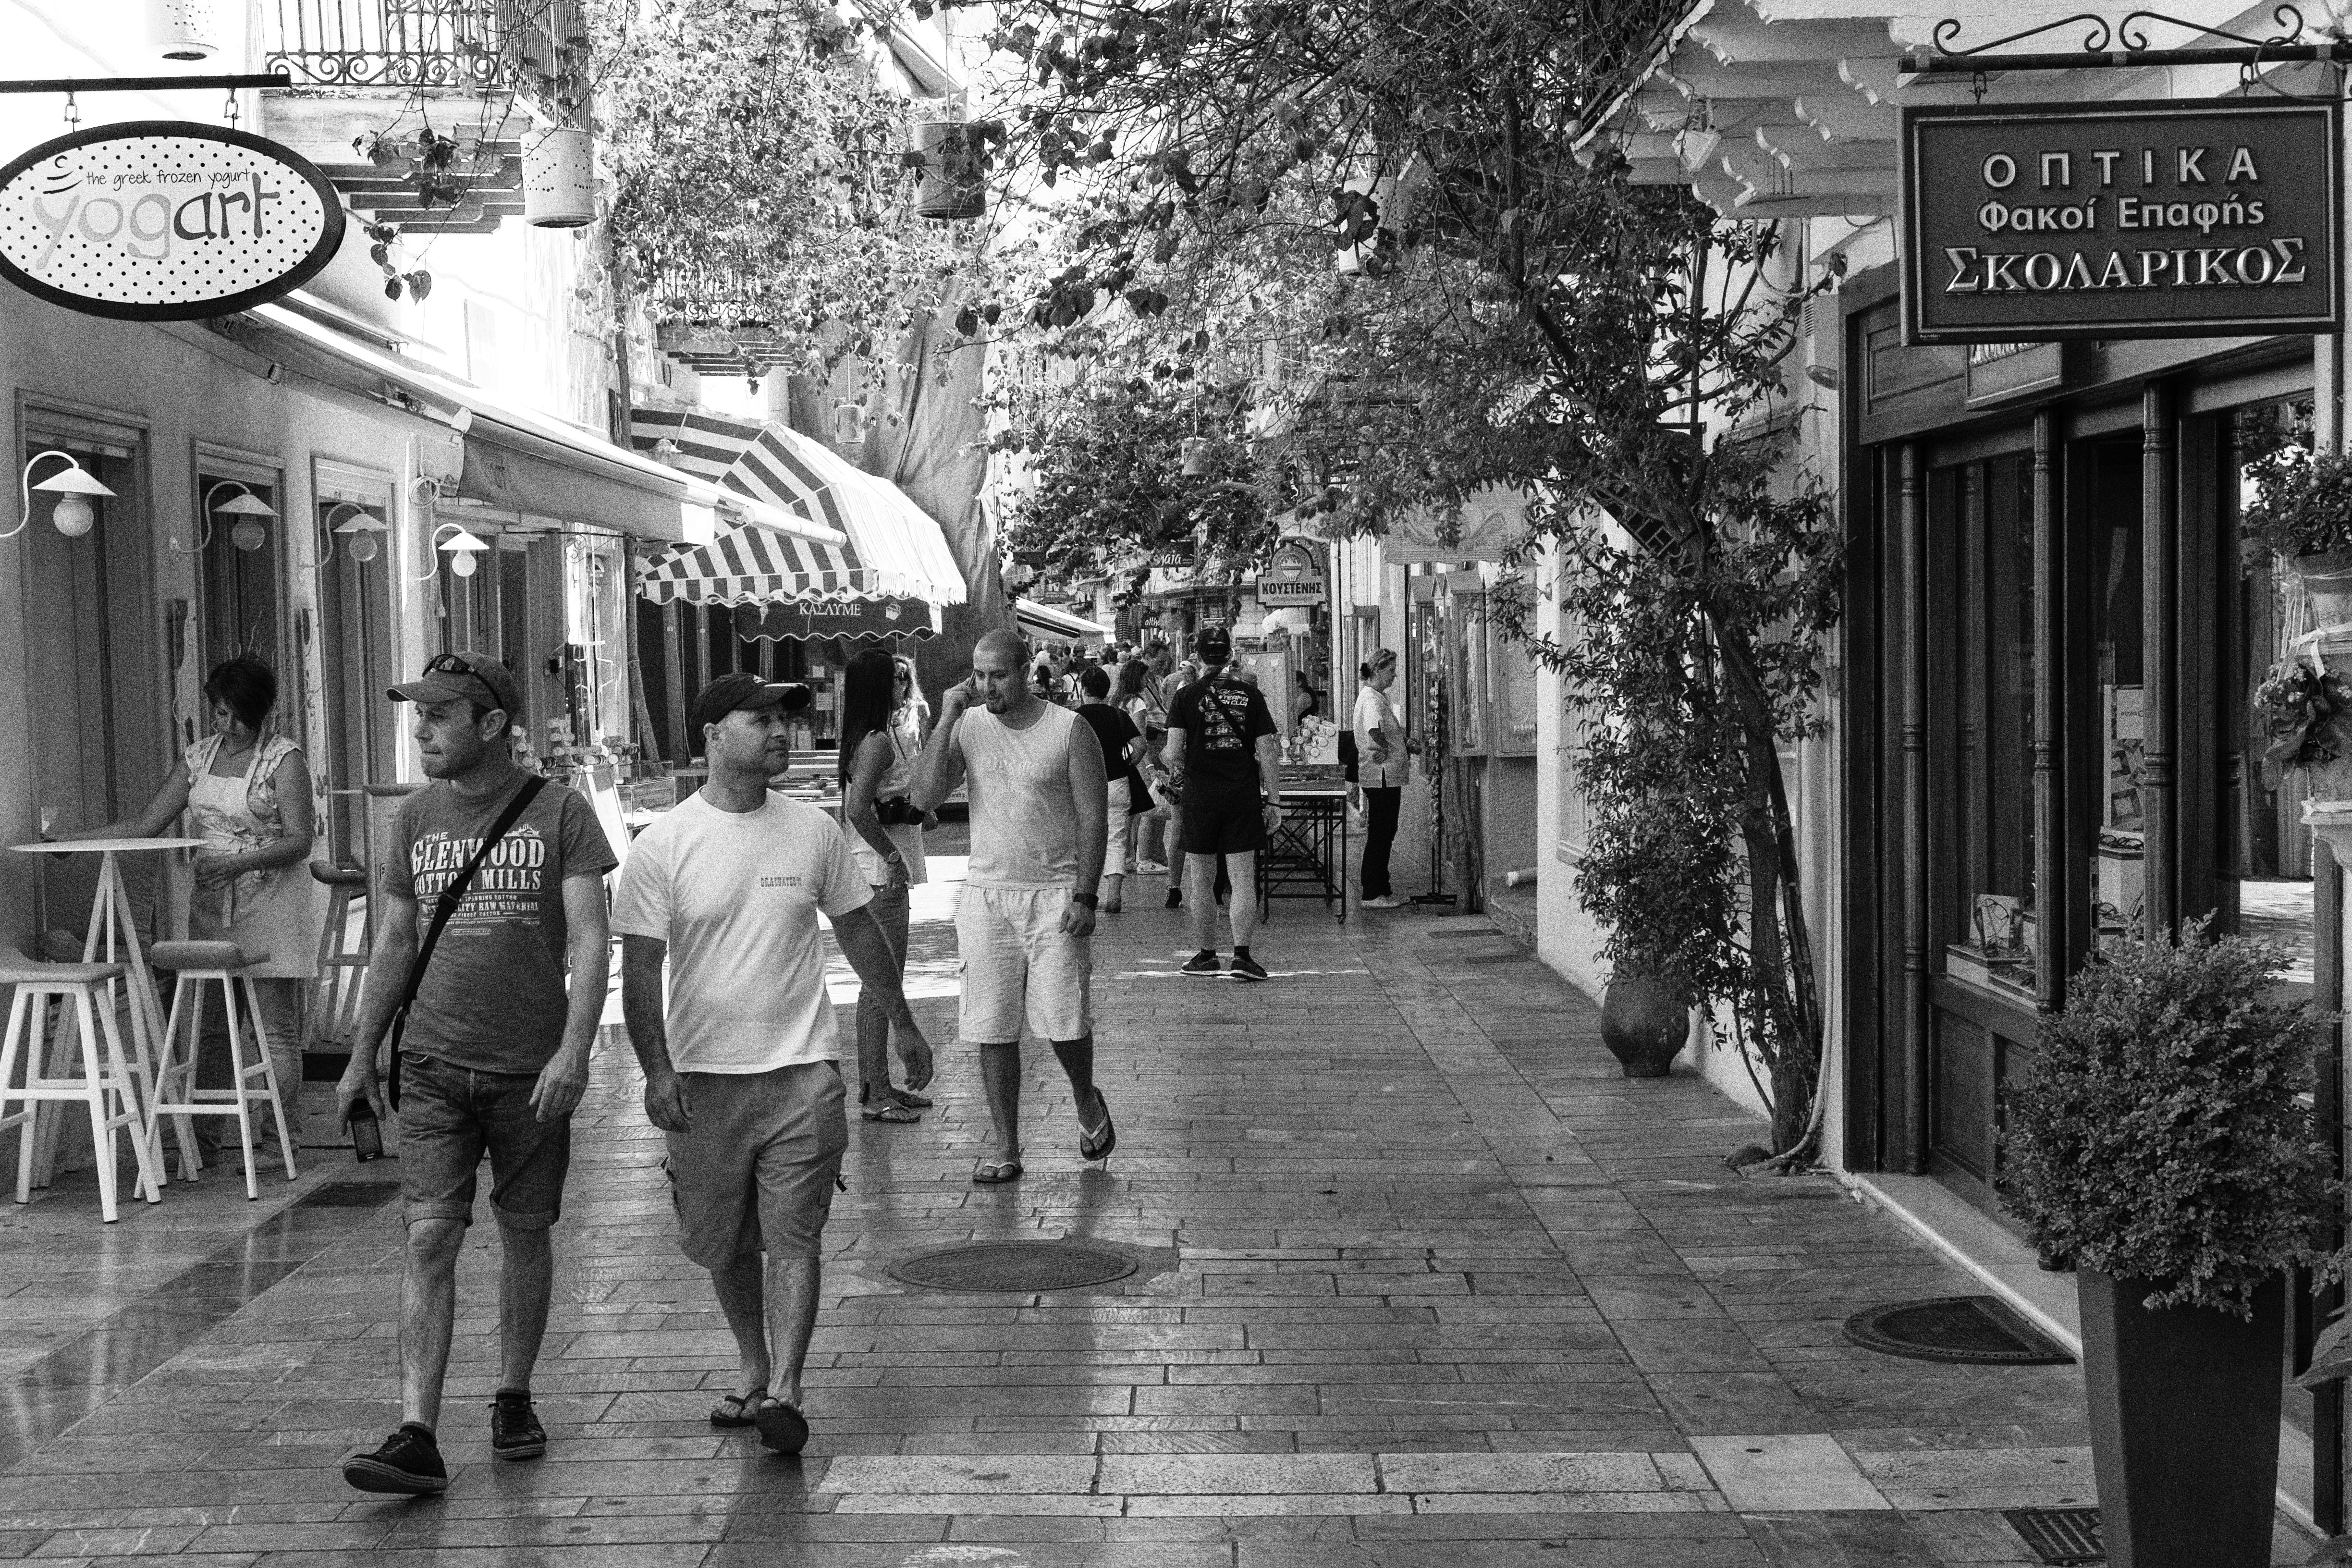
pedestrian, black and white, road, street, town, alley, urban, crowd, travel, fujifilm, monochrome, infrastructure, photograph, snapshot, greece, fuji, fujix, fujixe1, peloponnese, navplion, urban area, monochrome photography, nonbuilding structure